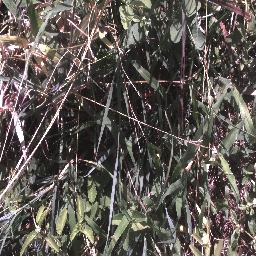
Label: negative